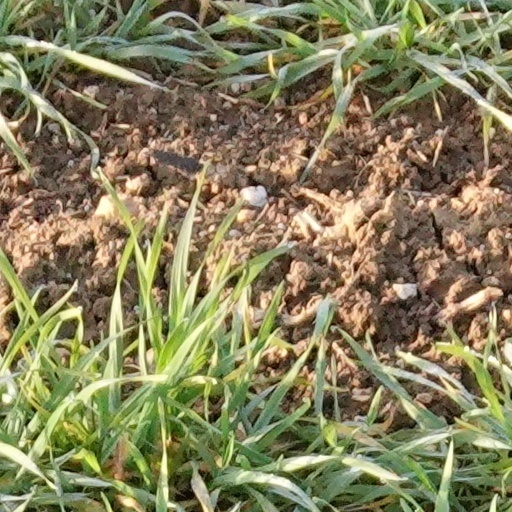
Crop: wheat